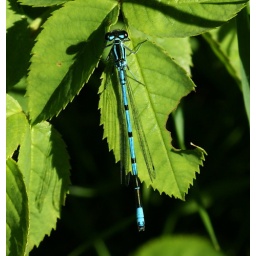
Damsel in blue dress